Camilo Cienfuegos

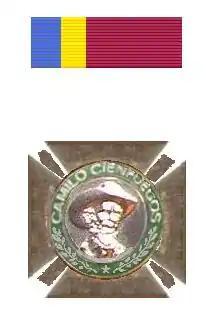
Order of Cienfuegos

On 28 October each year, school children throughout Cuba throw flowers into the sea or a river to honor Camilo Cienfuegos, repeating the spontaneous tribute of the Cubans who tossed flowers into the ocean when they heard his plane had been lost over the Cuba Florida Strait. To mark the 50th anniversary of his death, on 28 October 2009, a steel outline of Cienfuegos' face and the words ""Vas bien, Fidel"" were added to the side of the building on the Plaza de la Revolución.